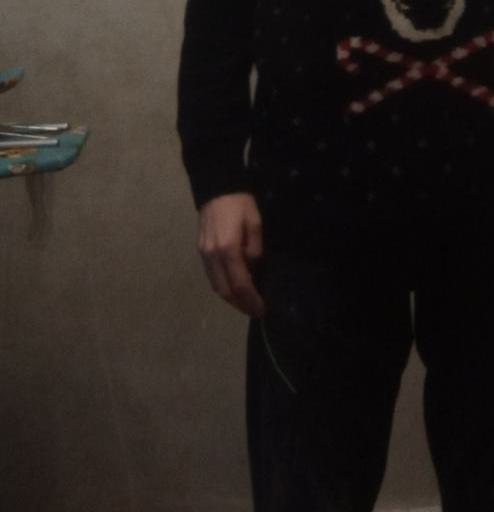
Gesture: no_gesture